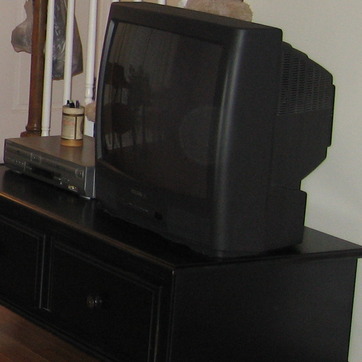
Material: glass